Hillary Clinton 2008 presidential primary campaign

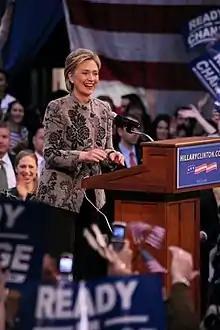
Hillary Clinton greets supporters after her New Hampshire Primary win.

Polling showed a tight race in the days leading up to the New Hampshire primary. While some polls showed a dead heat between Clinton and Obama, January 6 polls conducted by CNN/WMUR-TV and USA Today/Gallup showed Obama jumping ahead by 10 and 13 points respectively after winning Iowa. All of the candidates campaigned in New Hampshire during the four days after the Iowa caucuses, targeting undecided and independent voters in the state.